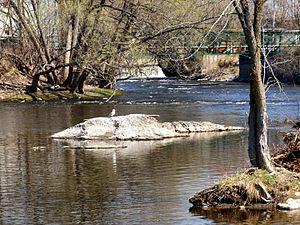
Le Canton de Bedford est une municipalité du Québec située dans la municipalité régionale de comté de Brome-Missisquoi et la région administrative de la Montérégie.